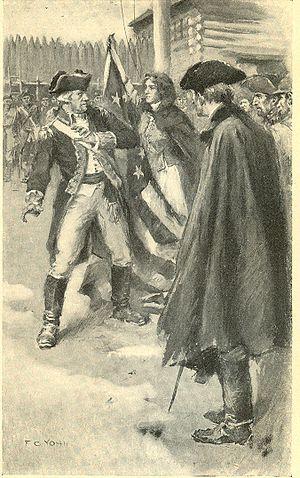
Frederick Coffay Yohn, né le 8 février 1875 à Indianapolis dans l'État de l'Indiana et décédé le 3 juin 1933 à Norwalk dans l'État du Connecticut aux États-Unis, est un peintre et un illustrateur américain. Il est notamment connu pour ses dessins et peintures historiques et militaires, couvrant une période allant de la révolution américaine à la Première Guerre mondiale en passant par la guerre hispano-américaine et la guerre de Sécession.